John J. Parker

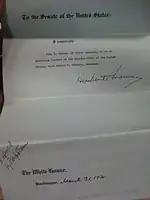
Parker's Supreme Court nomination

On March 21, 1930, Parker was nominated by President Herbert Hoover as an Associate Justice of the United States Supreme Court to fill the vacancy caused by the death of Edward Terry Sanford. His confirmation was opposed by the American Federation of Labor (AFL) and National Association for the Advancement of Colored People (NAACP) during confirmation hearings before the Senate Judiciary Committee. AFL president William Green specifically faulted Parker for a 1926 Fourth Circuit Court decision which he authored regarding the United Mine Workers, involving antitrust law and yellow-dog contracts. The NAACP joined the opposition in response to remarks Parker had made while a candidate for governor in 1920 about the participation of African Americans in the political process: